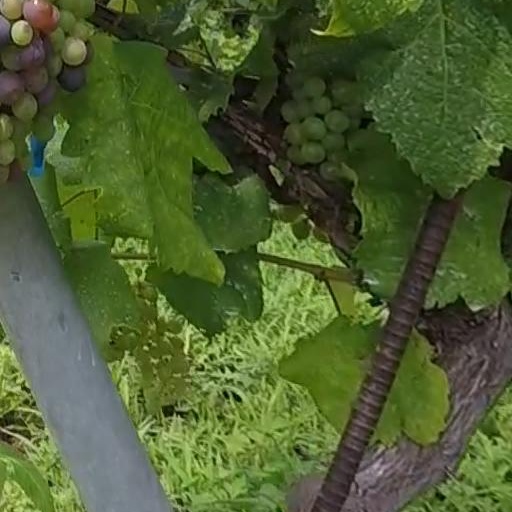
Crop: grape